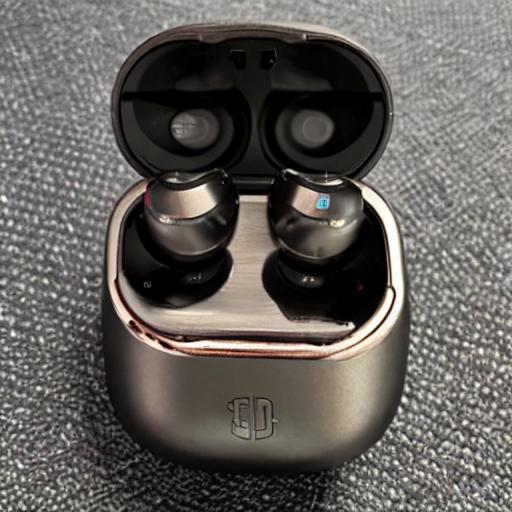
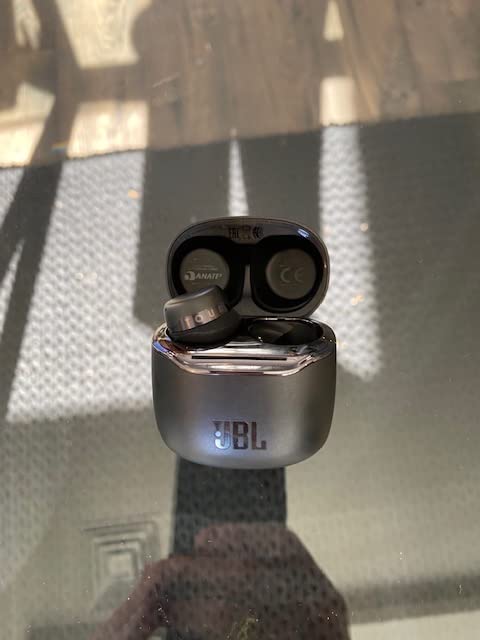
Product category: earbuds
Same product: no